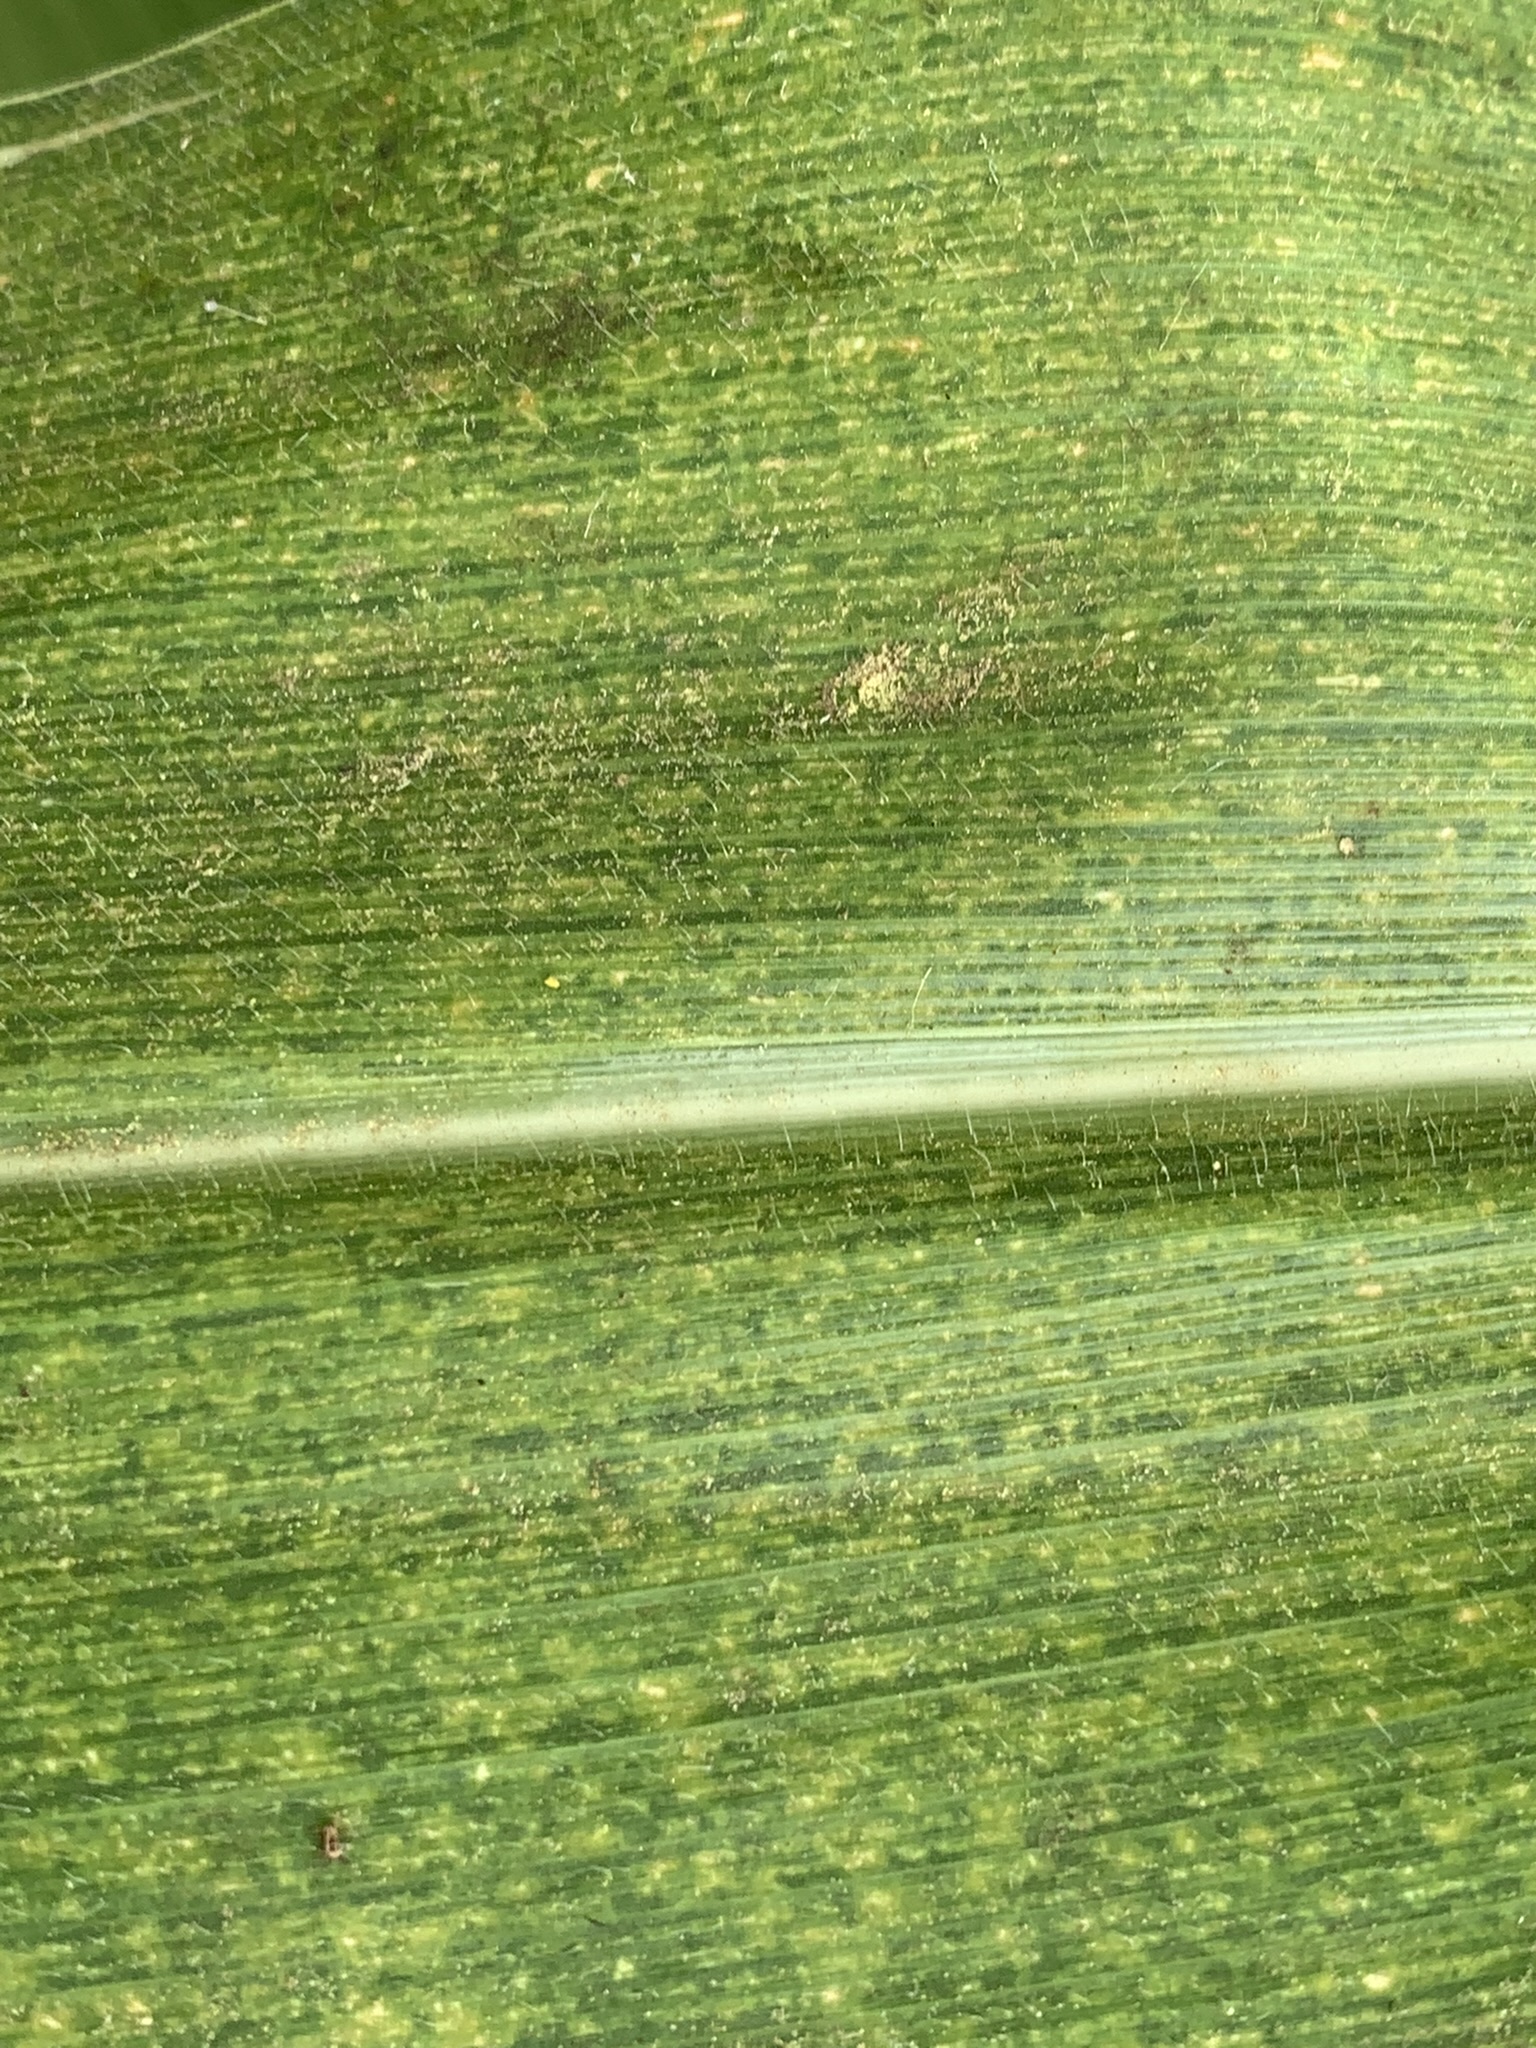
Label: MLN